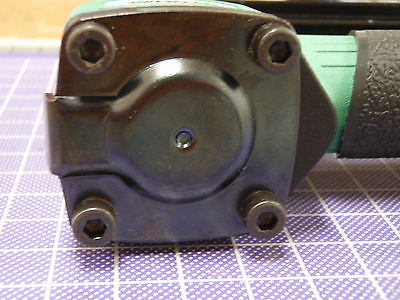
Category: stapler